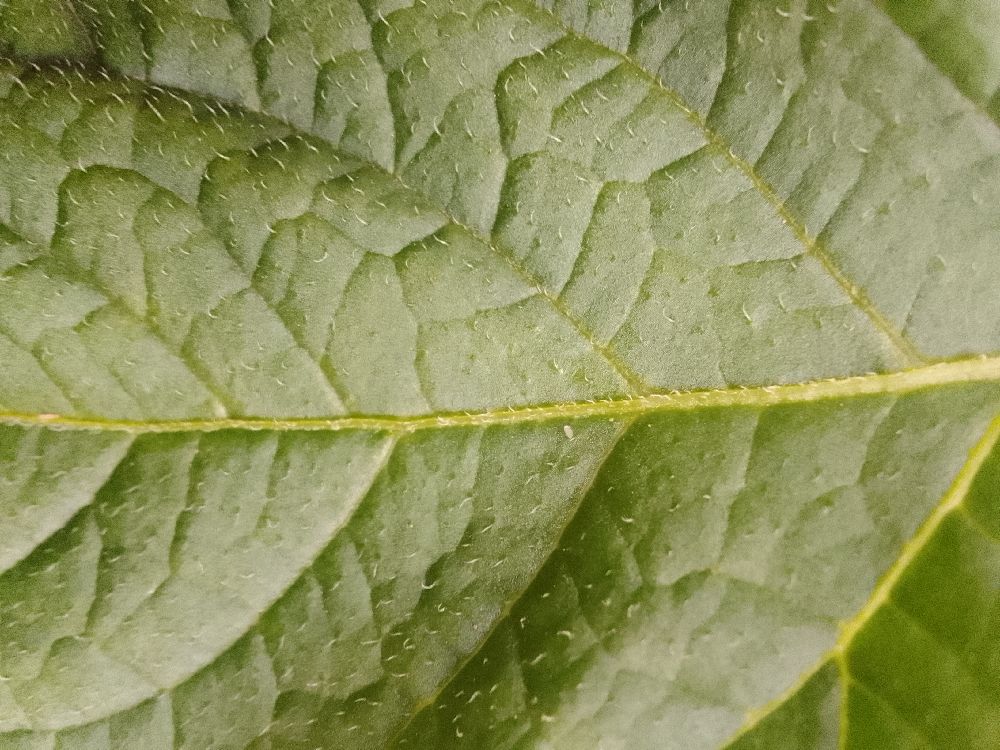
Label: Healthy